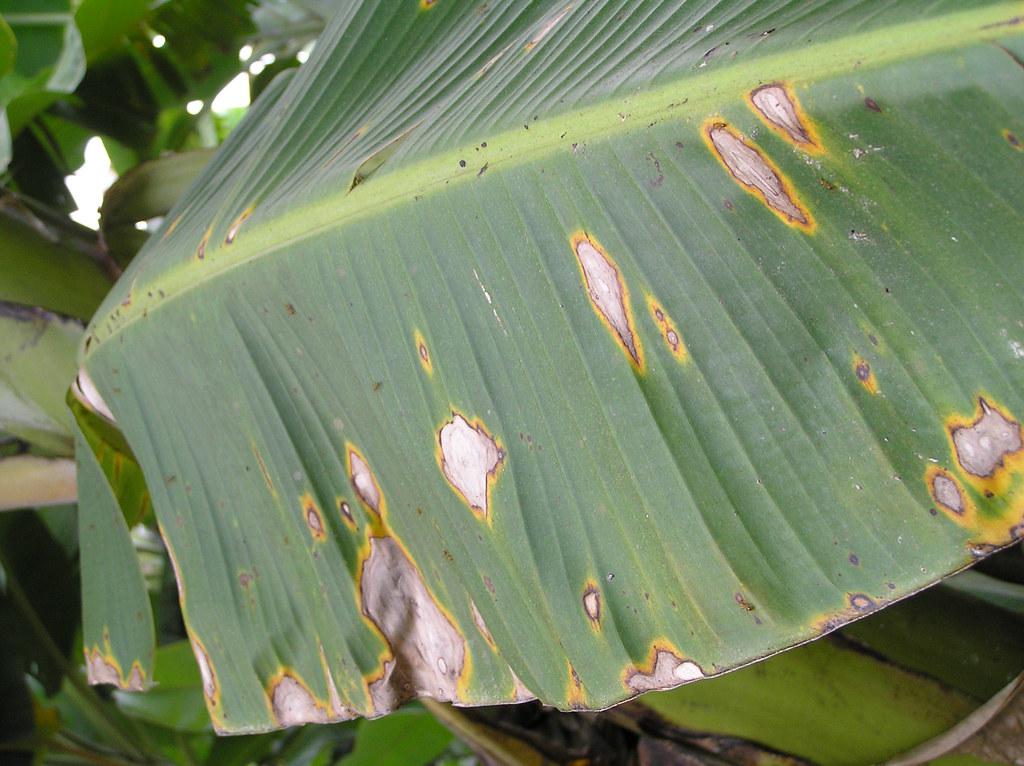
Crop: unknown
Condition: banana_banana_cordana_spot